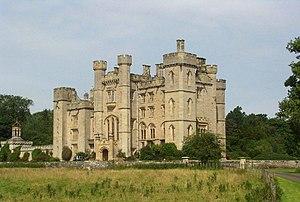
Cette liste recense les principaux châteaux du council area des Scottish Borders en Écosse.